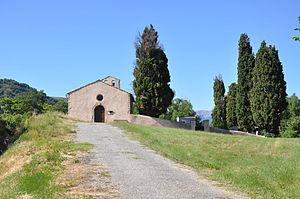
Barras, chapelle
Barras est une commune française, située dans le département des Alpes-de-Haute-Provence en région Provence-Alpes-Côte d'Azur.
Cet article recense les édifices religieux des Alpes-de-Haute-Provence, en France, munis d'un clocher-mur.